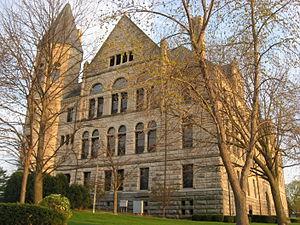
La ville de Richmond est le siège du comté de Wayne, situé dans l'Indiana, aux États-Unis.